Vancouver Police Department

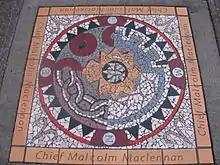
Mosaic marking the spot where Chief Constable McLennan was killed in 1917

In 1917, Chief Constable McLennan was killed in the line of duty in a shoot-out in Vancouver's East End. Responding to a call by a landlord attempting to evict a tenant, the police were met by gunfire. Along with McLennan, the shooter was killed in the battle, as was a nine-year-old boy in the vicinity at Georgia and Jackson streets, which is now marked by a mosaic memorial. A detective who lost an eye in the shootout, John Cameron, later became the chief constable of the New Westminster Police Department before taking the top job of the Vancouver force, which he occupied from 1933 to the end of 1934.